Railways on the Isle of Wight

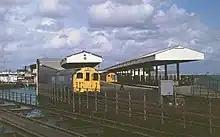
Class 486 & 485 trains introduced by British Rail in 1967, seen at the then recently remodelled Ryde Pier Head.

In 1948, the railways of the United Kingdom, including those on the island, were nationalised as British Railways. Under separate modernisation schemes, the FYN line, Ventnor West line, Bembridge branch and Sandown to Newport line had closed by the end of 1956. In 1966, under the recommendations of the Beeching Report, services were withdrawn on the Ryde to Newport and Cowes lines, and between Shanklin and Ventnor.